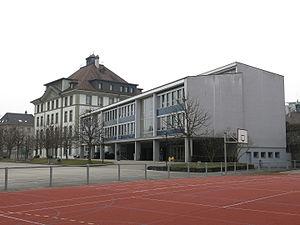
Fribourg, Suisse
Le Collège Saint-Michel est une école de maturité d'inspiration catholique située à Fribourg, en Suisse. Ancien collège jésuite fondé en 1582 et alors réservé aux garçons, c'est actuellement une institution mixte, bilingue et dirigée par un corps professoral majoritairement laïc comptant 1 300 étudiants. L'établissement a autrefois disposé d'un internat qui a permis pendant plusieurs siècles l'accueil d'étudiants de toute la Suisse, voire de l'étranger.